Adapter (rocketry)

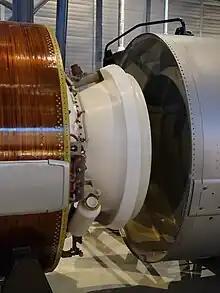
Interstage of the UGM-73 Poseidon missile. First stage is on the right, separated second stage - on the left

In rocketry, an adapter is a hollow cylindrical or conical segment which provides a sound aerodynamic and structural connection, either between rocket stages (often referred to as an interstage) or between a spacecraft and the top rocket stage (referred to as a payload adapter). It may shroud and protect vulnerable systems such as electrics or machinery of rocket engines/spacecraft from weather or noise caused by running engines. It is discarded during staging.